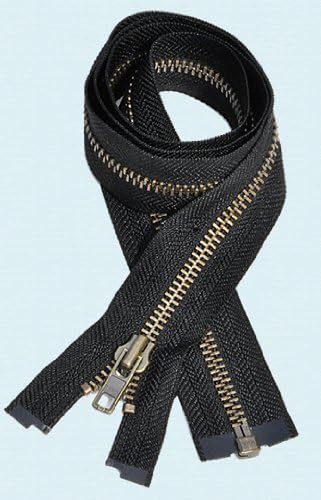
YKK 29" Jacket Zipper Heavy Weight ~ YKK #7 Antique Brass Separating ~ 580 Black (1 Zipper)
Category: Arts, Crafts & Sewing
29" Jacket Zipper Heavy Weight ~ YKK #7 Antique Brass Separating ~ 580 Black (1 Zipper) Made from the finest quality metal to ensure extra strength & reliability. Virtually indestructible with the antique finish. Color may vary on your monitor.
Features: 29" Jacket Zipper Heavy Weight ~ YKK #7 Antique Brass Separating | 580 Black (1 Zipper) | Made from the finest quality metal to ensure extra strength & reliability. | Virtually indestructible with the antique finish.